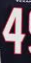
Number: 4